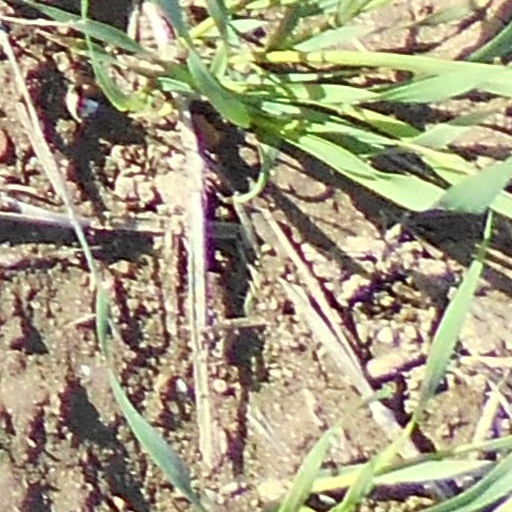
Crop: wheat